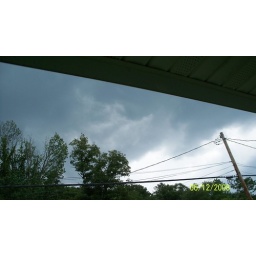
clouds above house